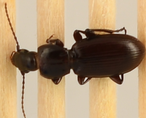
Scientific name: Pterostichus restrictus
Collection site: Rocky Mountains NEON (RMNP), plot RMNP_012